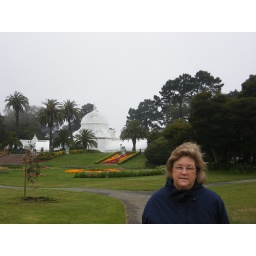
golden gate park, right near my place...mom at conservatory of flowers